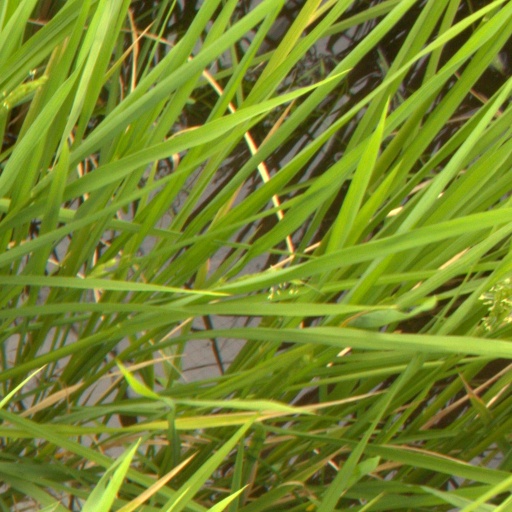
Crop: rice